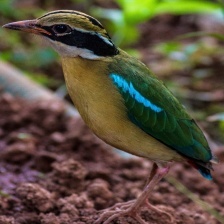
Species: INDIAN PITTA
Scientific name: PITTA BRACHYURA